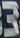
Number: 3